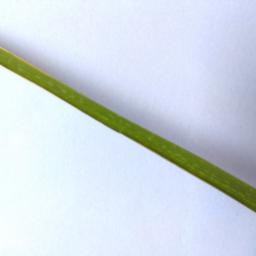
Label: Rice___Healthy